Bheegi Raat

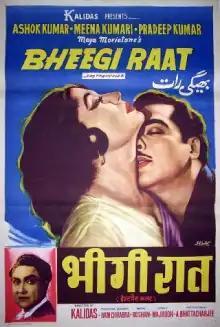
Poster

Bheegi Raat is a 1965 Bollywood film produced and directed by Kalidas. The film was a semi hit at the box office.